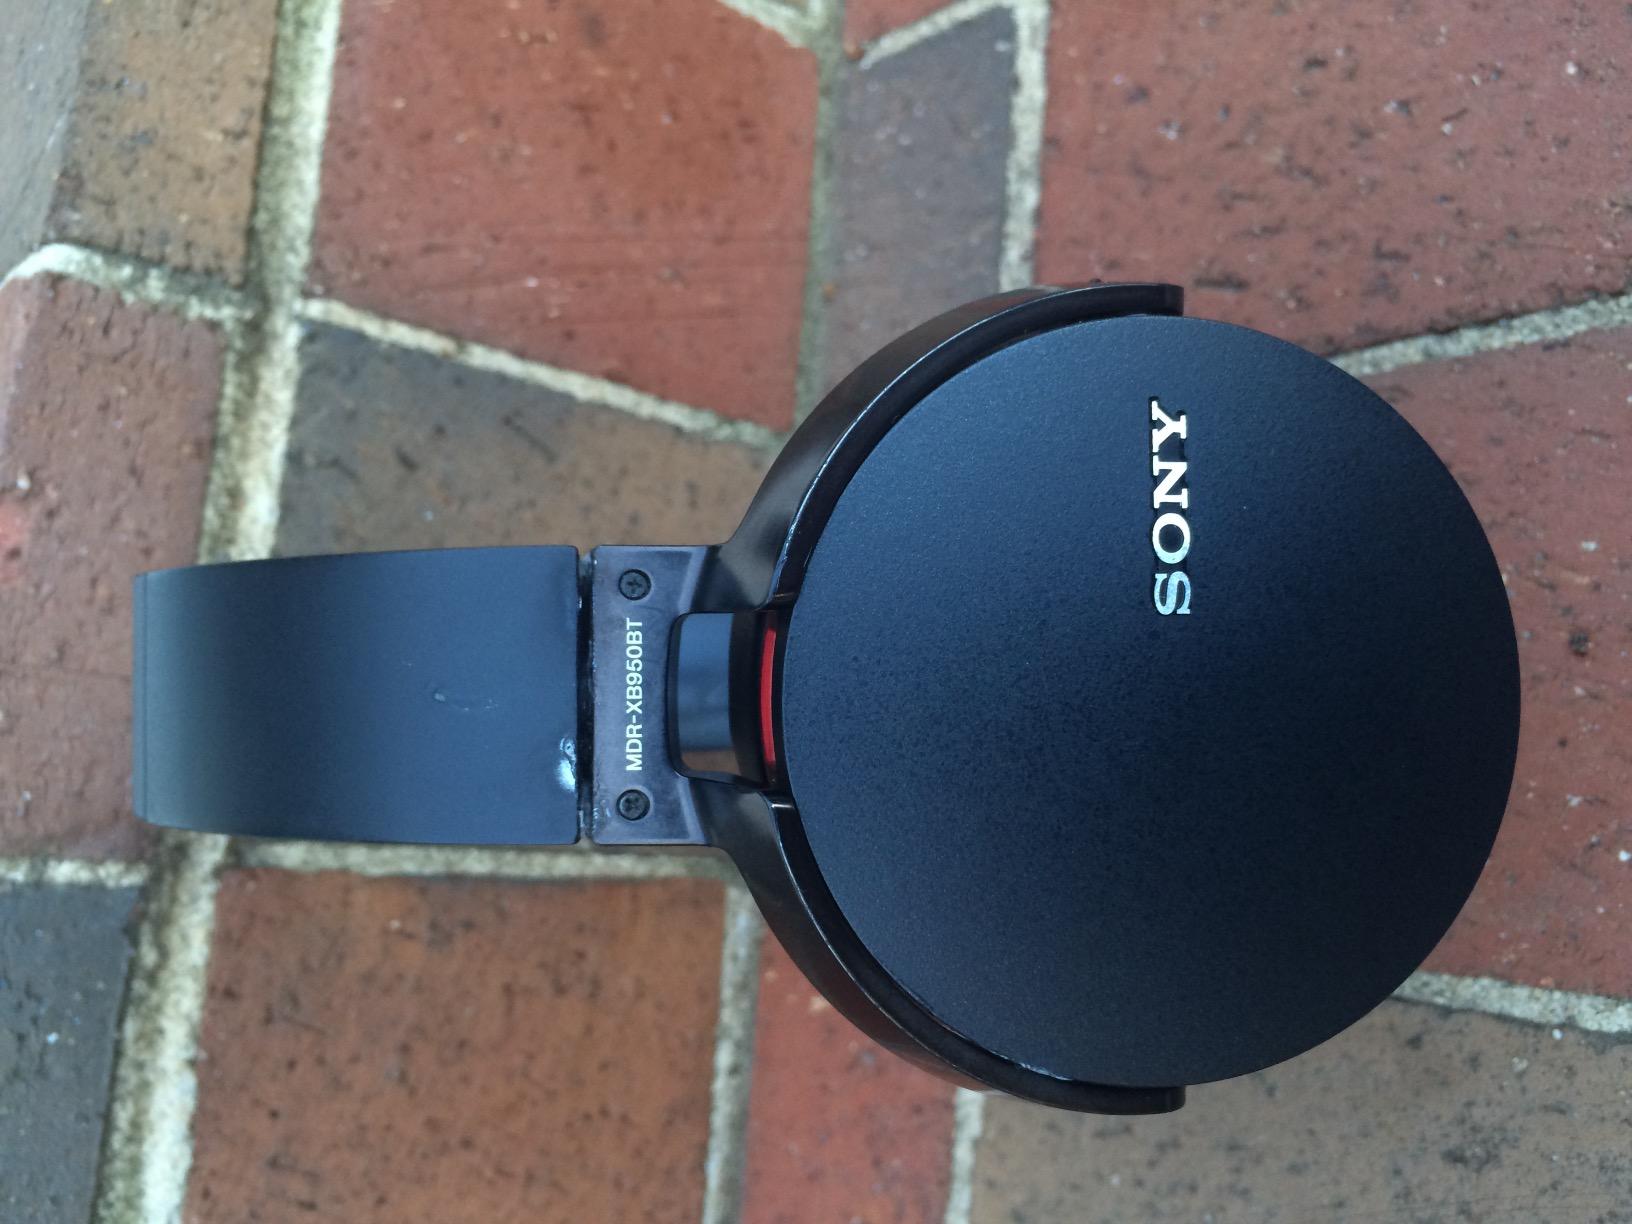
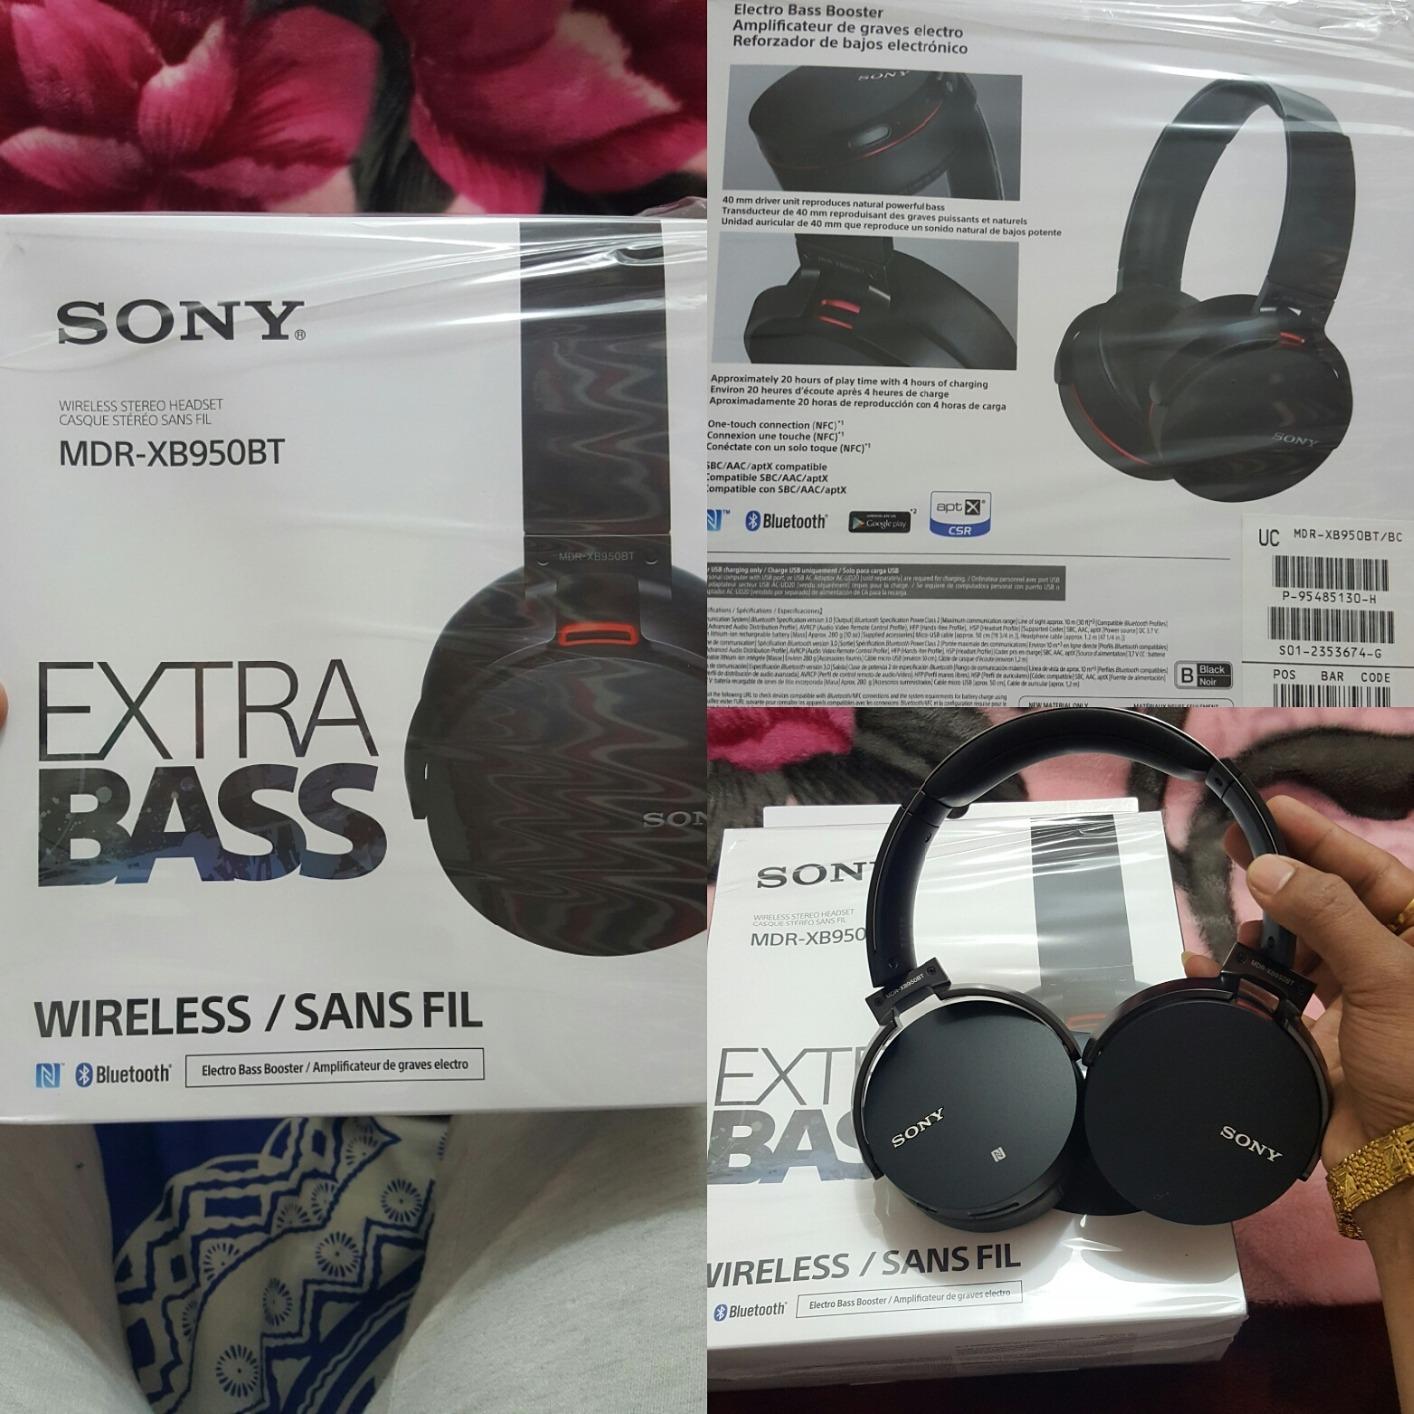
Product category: headphones
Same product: yes